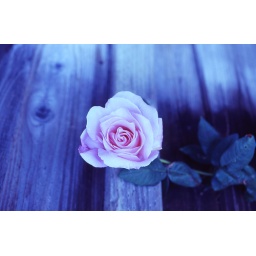
A pink rose in my backyard.